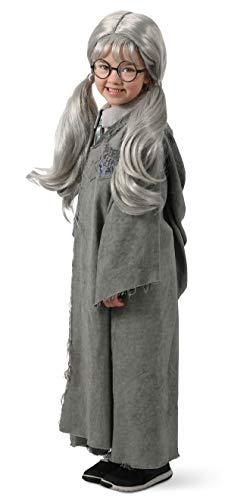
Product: Princess Paradise Harry Potter Moaning Myrtle Child's Costume, X-Small/Small
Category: Clothing, Shoes & Jewelry | Costumes & Accessories | Kids & Baby | Girls | Costumes
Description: PLEASE READ BEFORE PURCHASE: consult the Princess Paradise children's size chart in images, Q, and A's, and recent reviews for size detail; costumes are sized differently than clothing, and vary by design.
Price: $39.99
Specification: ProductDimensions:20x19x3inches|ItemWeight:1.15pounds|ShippingWeight:1.15pounds(Viewshippingratesandpolicies)|ASIN:B07TBBJW99|Itemmodelnumber:B07TBBJW99|Manufacturerrecommendedage:36months-4years